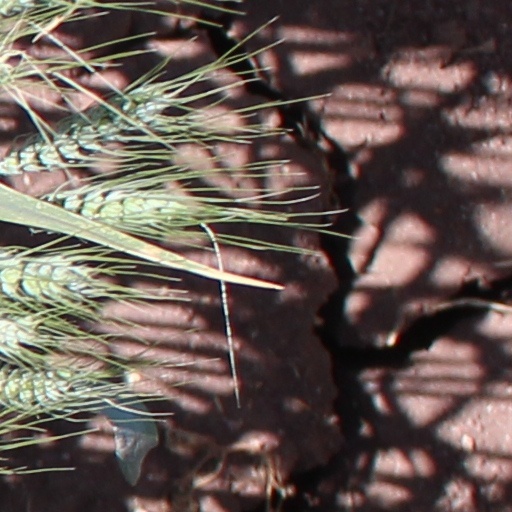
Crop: wheat